Luna Park Sydney

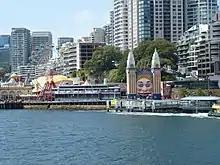
...and in the daytime.

The NSW government called for tenders for the site's development at the end of July 1979. and again in March 1980.